Majestic Park

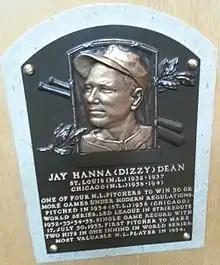
Dizzy Dean plaque HOF. "Dean Field" was named for Dean and his brother Paul "Daffy" Dean

In 1908, the Detroit Tigers created a practice baseball field at the site. In 1909, the stands for Majestic Park were built at the field by Boston Red Sox owner John I. Taylor, who signed a five-year lease on the property as a Spring Training location. Trolleys were routed to turn around in front of the park. The Majestic name came from the Majestic Hotel in Hot Springs. Two years later, Taylor would construct Fenway Park for the Red Sox. The Boston Red Sox (1909-1910, 1912–18), Cincinnati Reds (1910–1911), Brooklyn Dodgers (1910) and St. Louis Browns (AL) (1911) held Spring Training Camp at the original Majestic Park.